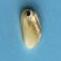
Maize quality: Bad